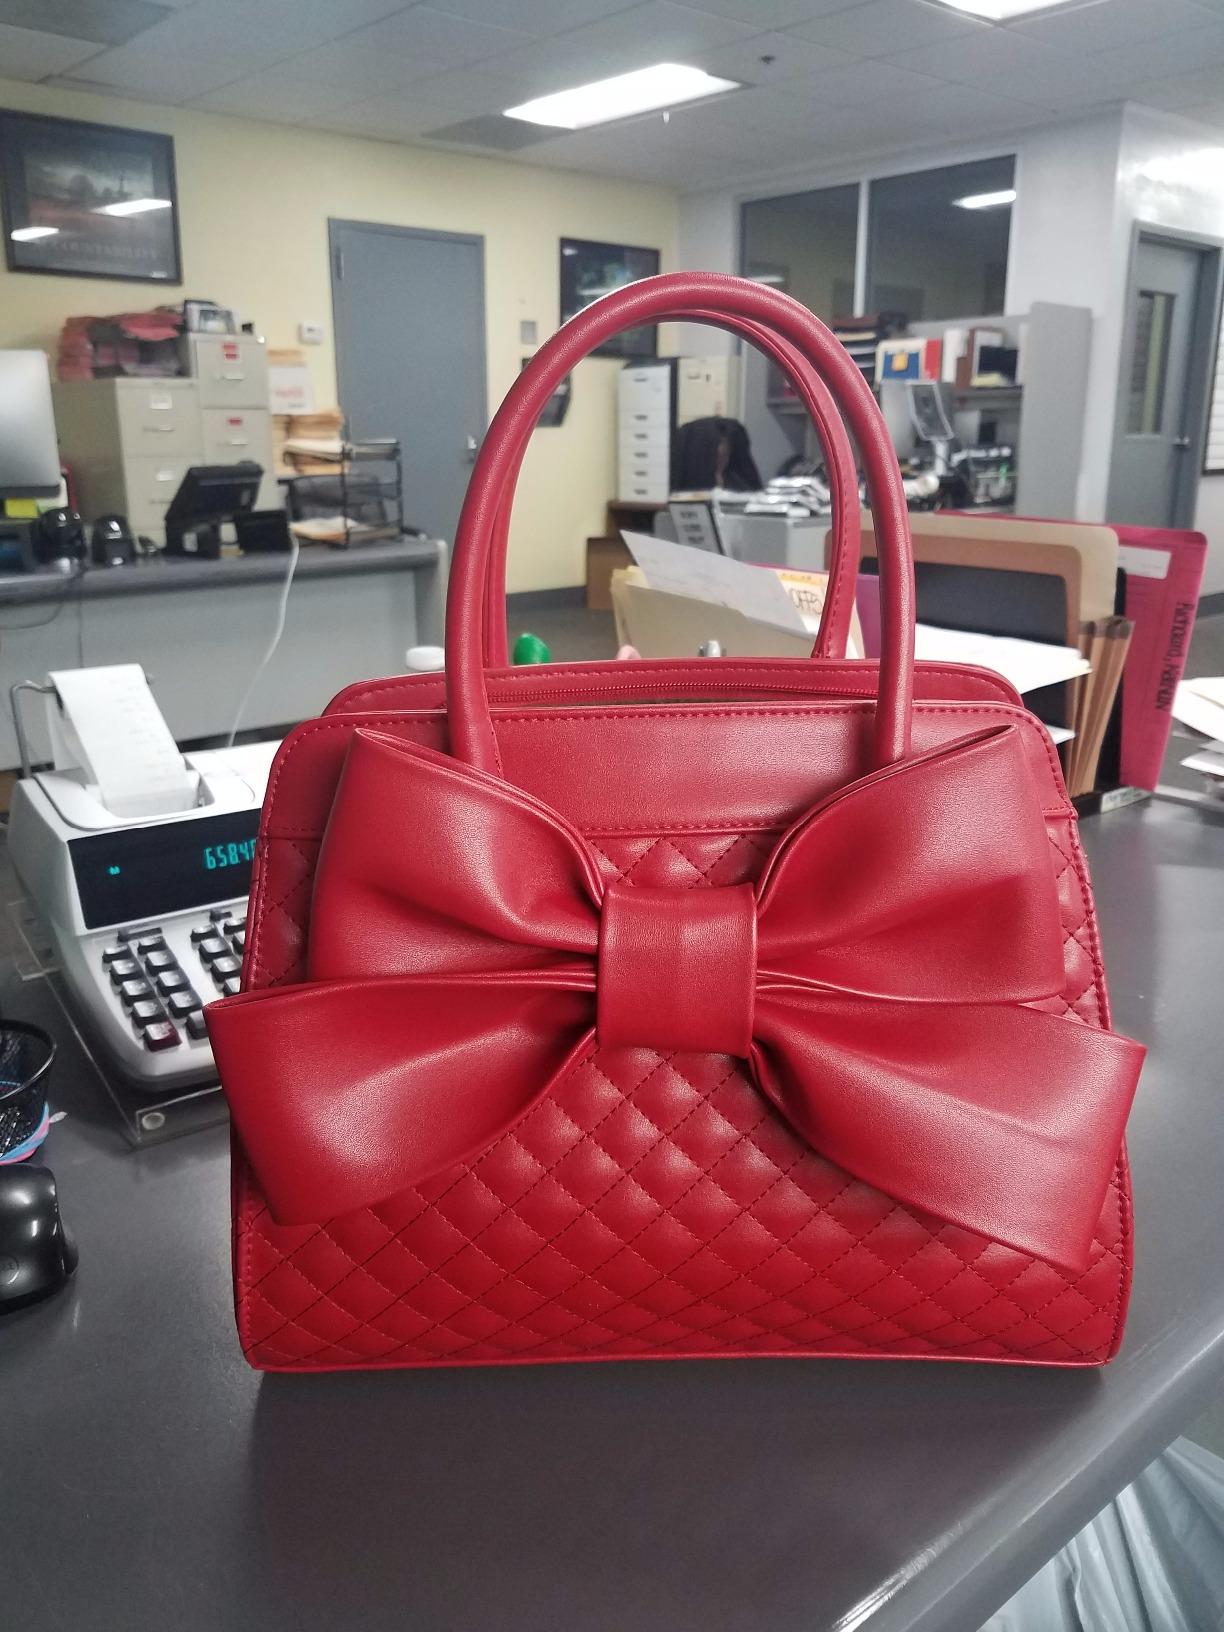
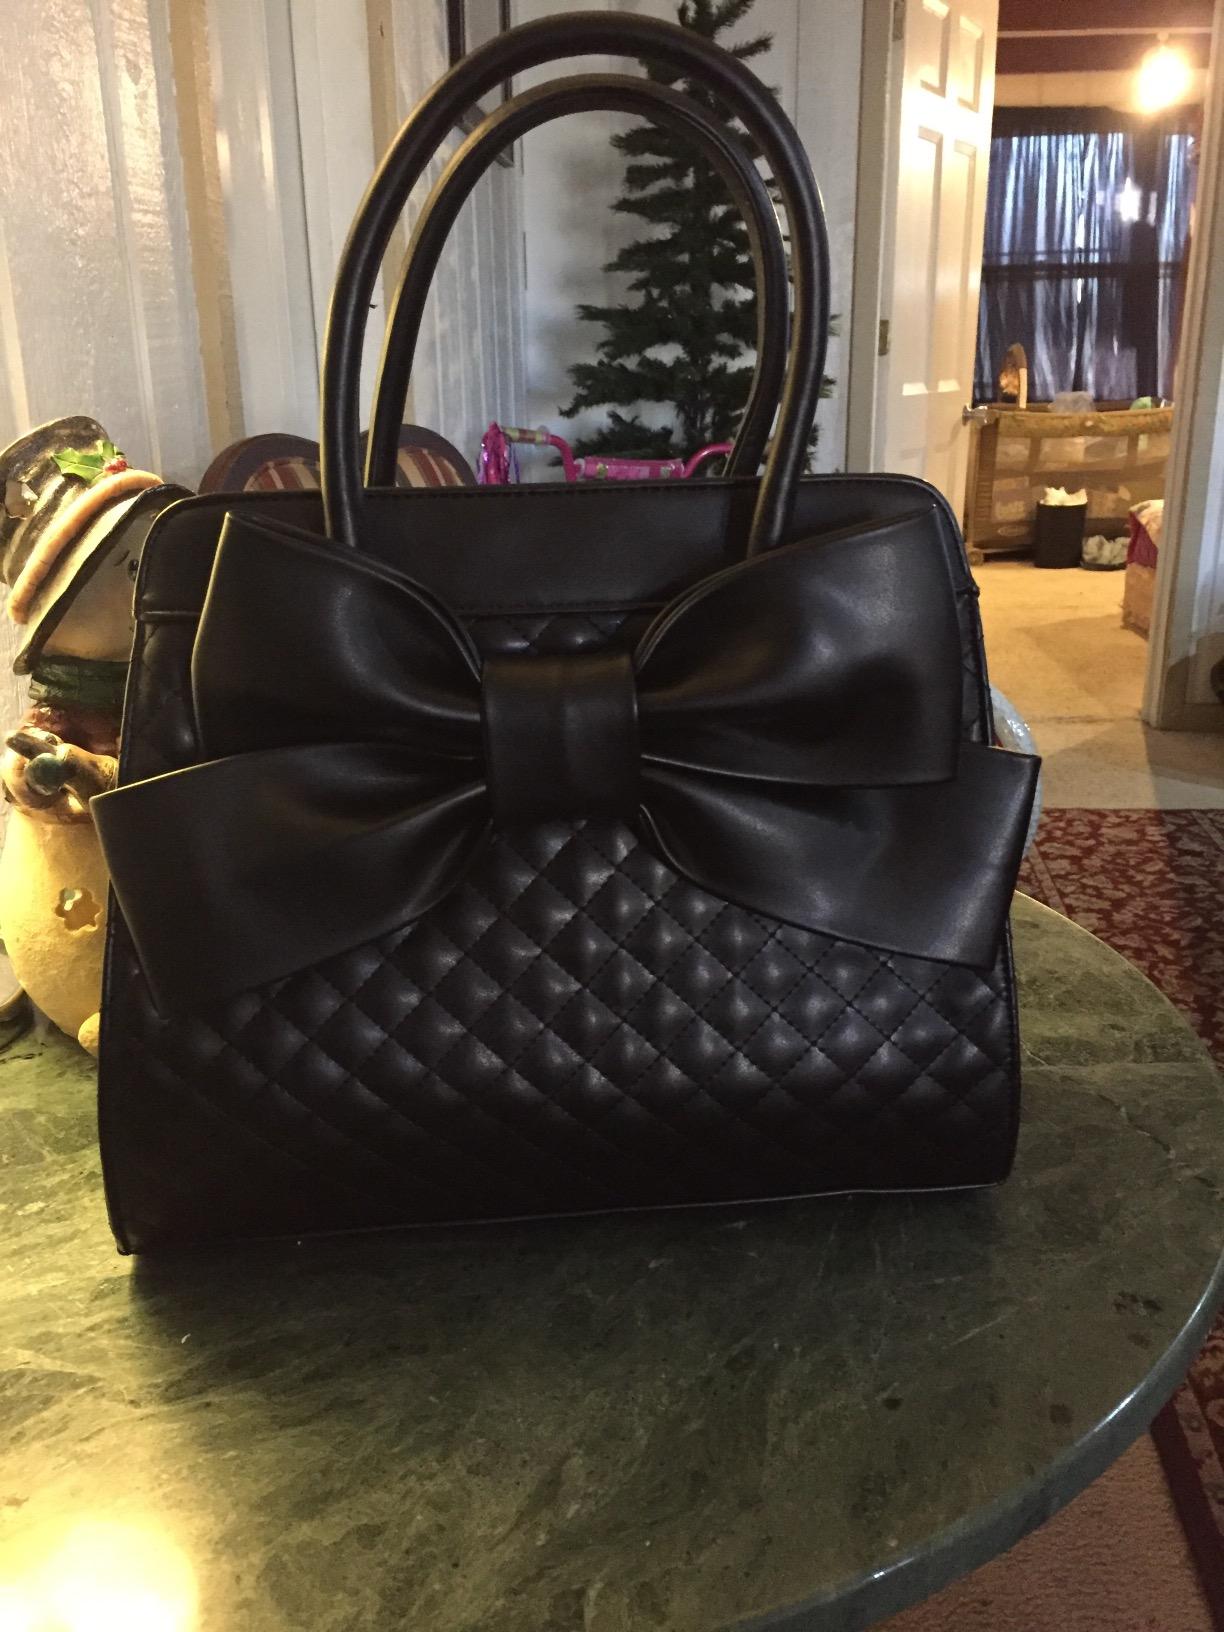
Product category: accessories_handbag
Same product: no